Albury

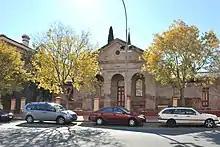
The historic Albury Court House was completed in 1860

By 1847 the Albury settlement included two public houses and a handful of huts, a police barracks and a blacksmiths. A log punt established in 1844 serviced the crossing of the Murray River. Albury Post Office opened on 1 April 1843, closed in 1845, then reopened in the township on 1 February 1847.